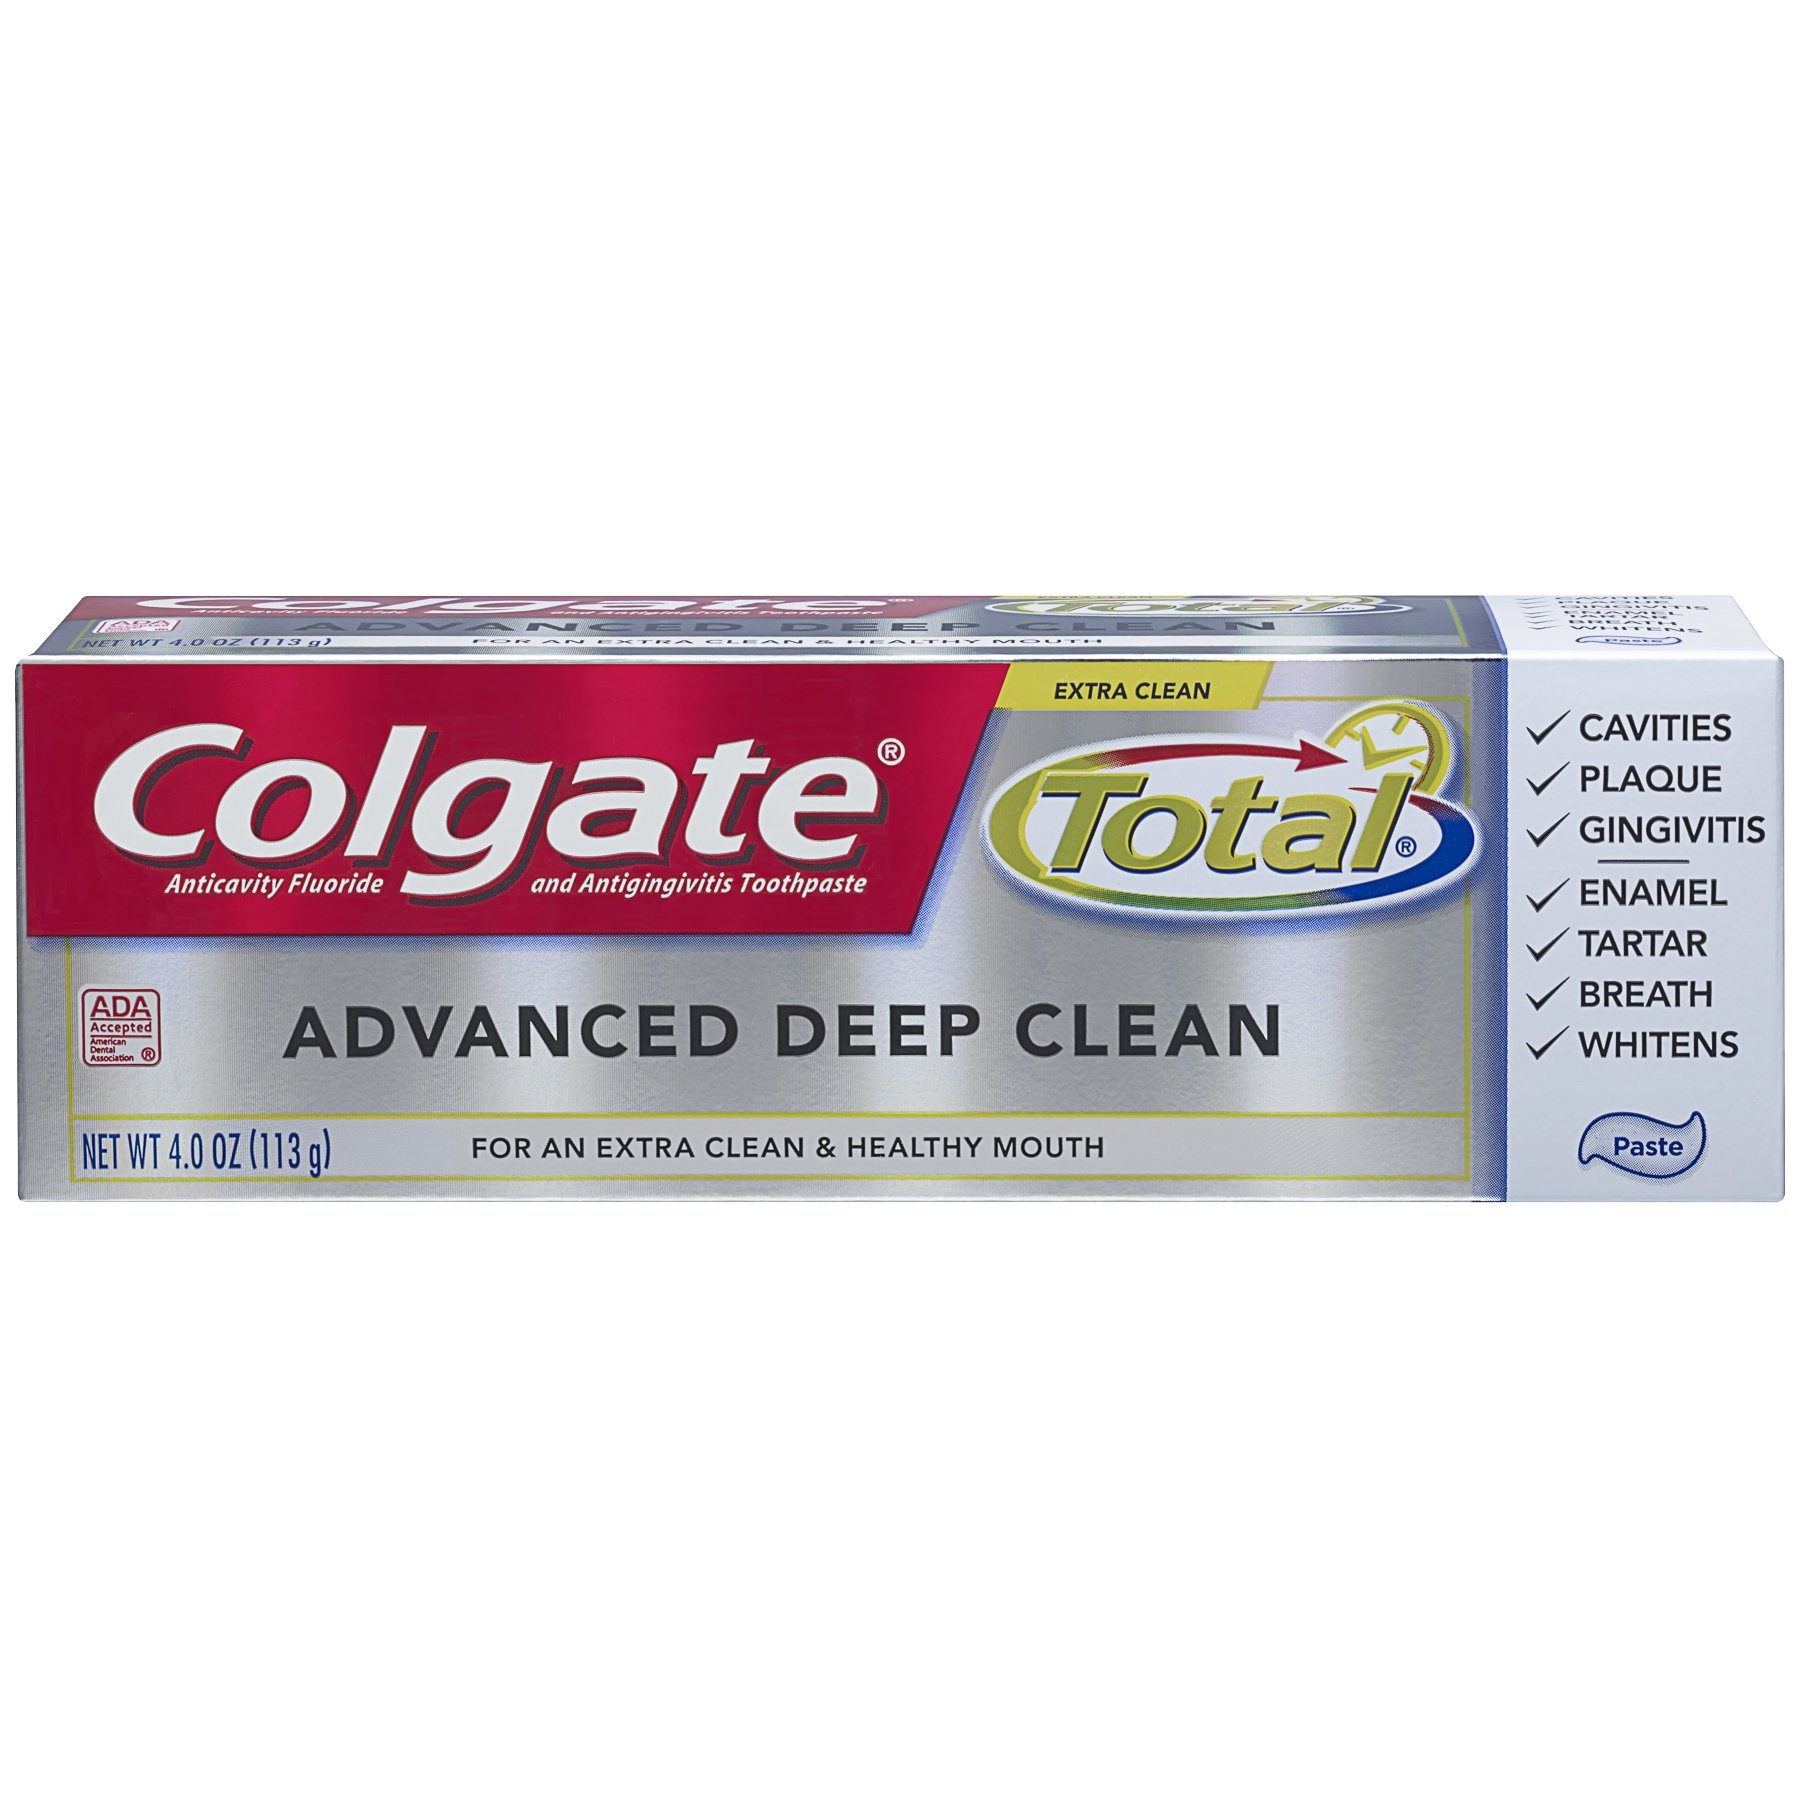
Item Name: Colgate Total Advanced Deep Clean Toothpaste, 4 Ounce
Bullet Point 1: For an extra clean and healthy mouth
Bullet Point 2: Helps maintain a dentist-clean feeling with advanced-cleaning silica similar to what dentists use
Bullet Point 3: Fights germs for 12 hours
Bullet Point 4: Helps prevent plaque, tartar build-up and gingivitis
Bullet Point 5: Freshens breath
Value: 4.0
Unit: ounce

Price: 6.67